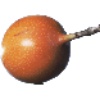
Label: Granadilla 1